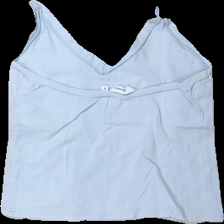
View: back
Type: Top
Category: Ladies
Brand: Hennes Collection
Colors: Blue
Material: 100% cotton
Cut: V-collar, Regular
Size: M
Season: All
Price range: <50
Recommended usage: Export
Comment: washed out